Kakheti

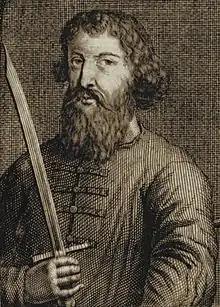
King Archil II by Nicolaes Witsen

Throughout the fifteenth–eighteenth centuries Georgian Kings and Princes, including those of Kakheti, constantly tried to establish diplomatic relations with the Popes and Christian Monarchs of the West – Holy Roman Empire, Spain, France, Prussia, Naples etc. calling them for aid against the Ottoman and Safavid incursions. However, nothing came from these attempts, geographic distance and ongoing wars made it impossible for the Europeans to support fellow Christian nation. As a result Georgian political entities had to fight against Muslim invaders virtually alone, while geographical isolation greatly limited opportunity for the Georgian elites to come into contact with the epochal changes taking place in Europe during the early modern period.